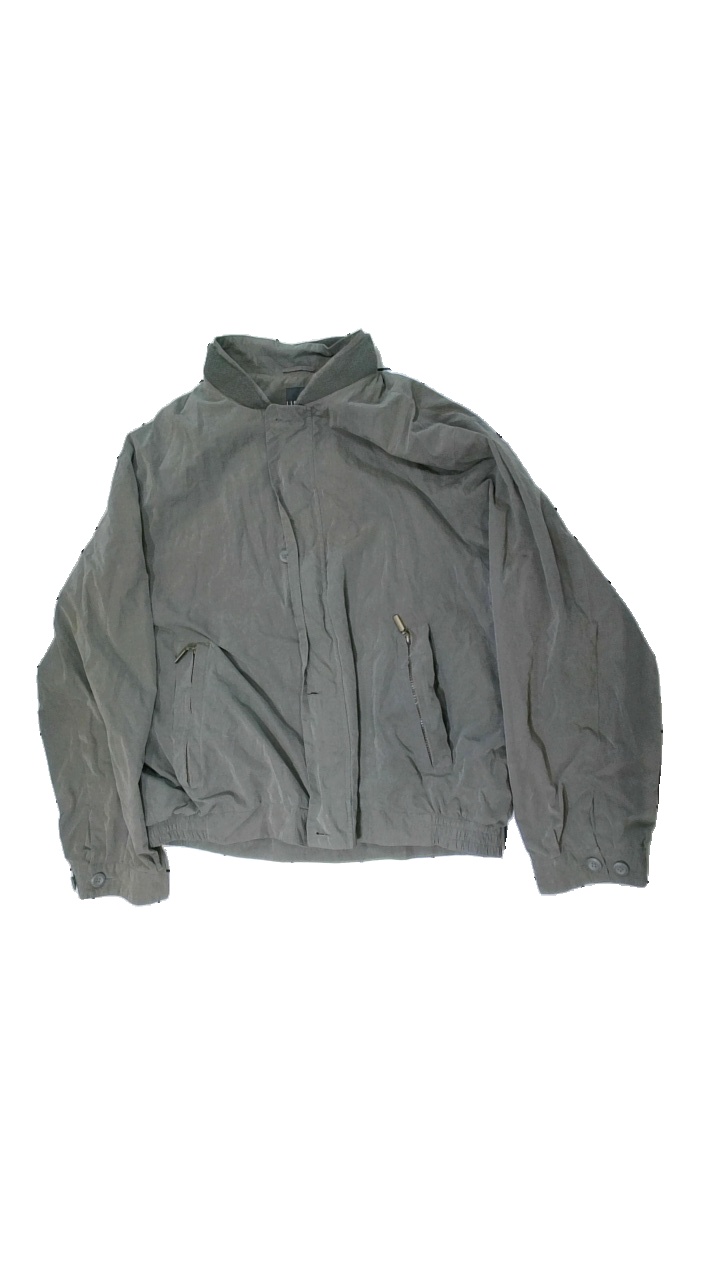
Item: Jacket (Men)
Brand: Lifestyle Classic
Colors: Green
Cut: Regular
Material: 100% polyester
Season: All
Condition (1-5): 2
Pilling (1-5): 1
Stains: Minor
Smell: Minor
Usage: Recycle
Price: <50